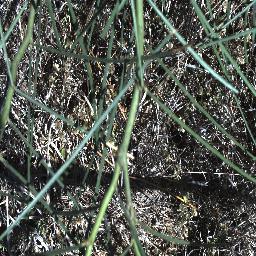
Label: parkinsonia